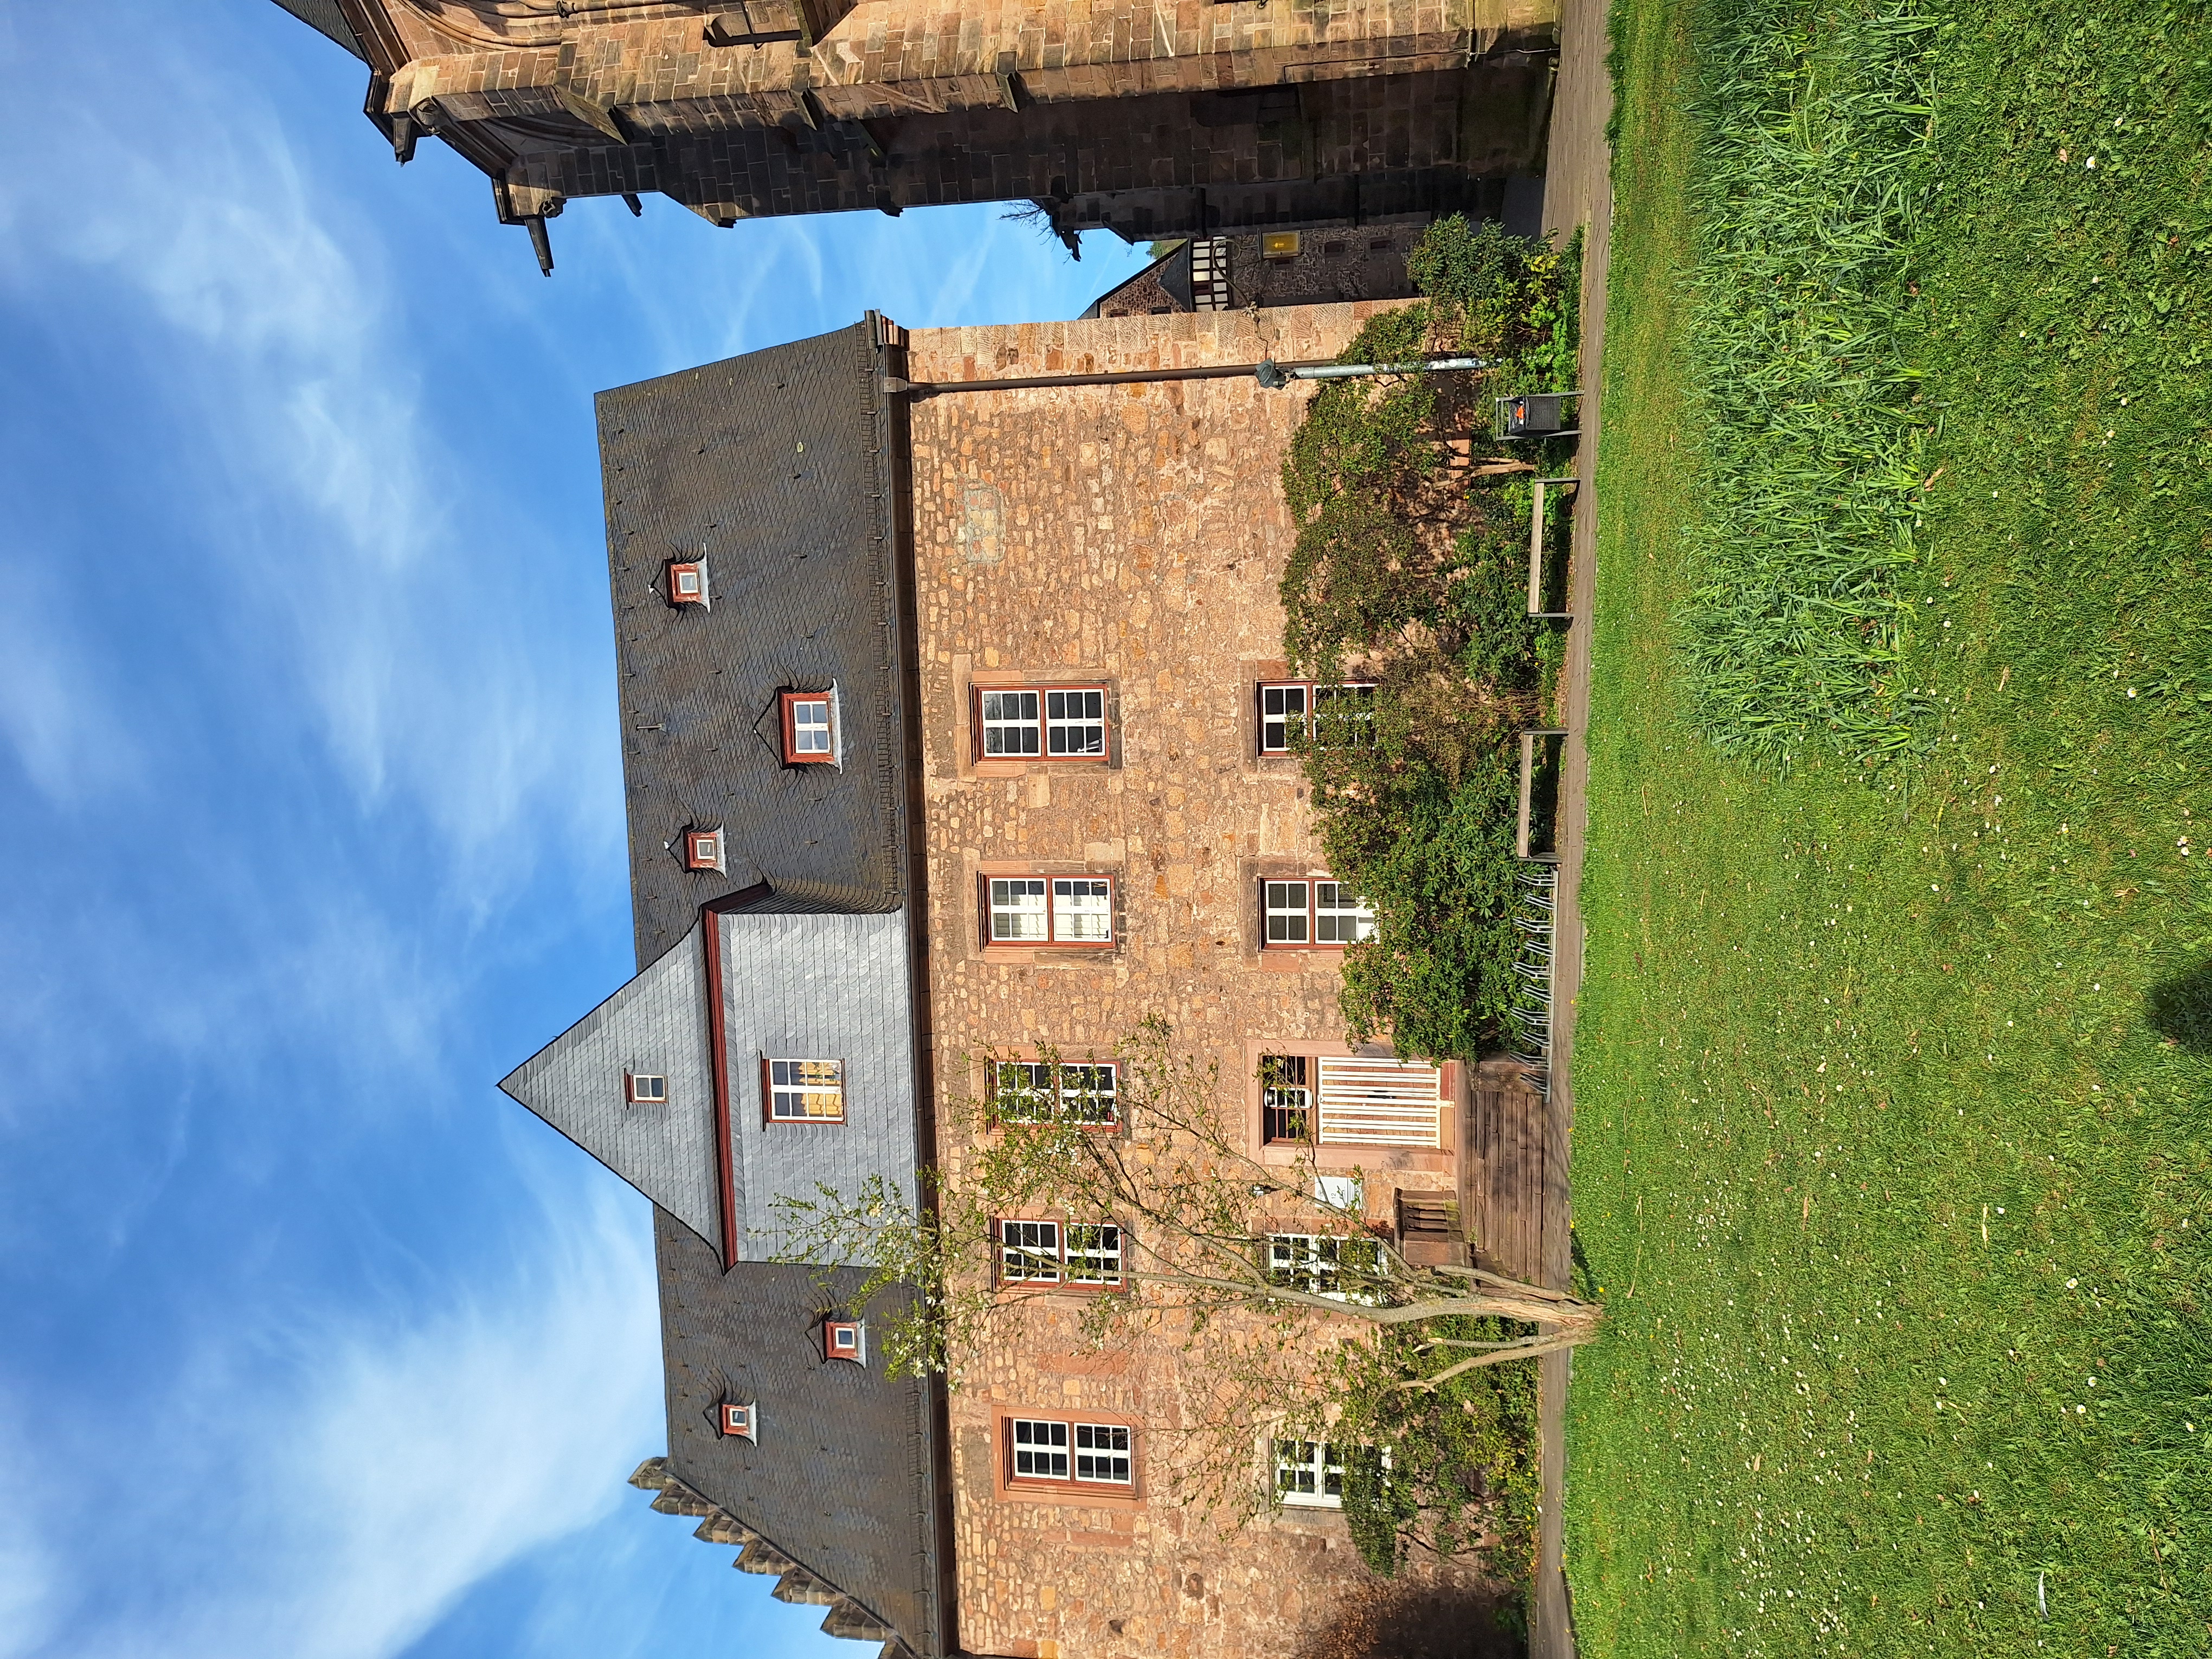
Building: Deutschhausstraße 10, Deutches Haus, Fachbereich Geographie